Republic of Bosnia and Herzegovina

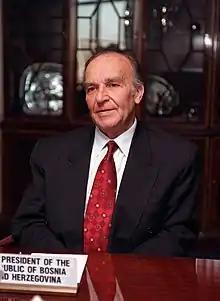
Alija Izetbegović during a visit to the United States in 1997.

The 1990 Bosnian general election led to a national assembly dominated by three ethnically based parties, which had formed a loose coalition to oust the communists from power. Croatia and Slovenia's subsequent declarations of independence and the warfare that ensued placed Bosnia and Herzegovina and its three constituent peoples in an awkward position. A significant split soon developed on the issue of whether to stay with the Yugoslav federation, overwhelmingly favored among Serbs, or seek independence, more favored among Bosniaks and Croats. A declaration of sovereignty in October 1991 was followed by a referendum for independence from Yugoslavia in February and March 1992. The referendum was boycotted by the great majority of Bosnian Serbs, so with a voter turnout of 64%, 99% of which voted in favor of the proposal, Bosnia and Herzegovina became a sovereign state.